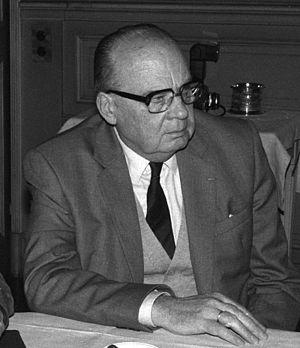
Aquilin Janssens de Bisthoven (1915-1999), historien de l'art et directeur de musée belge.